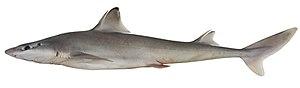
Squalus est un genre de requins, de la famille des Squalidae.